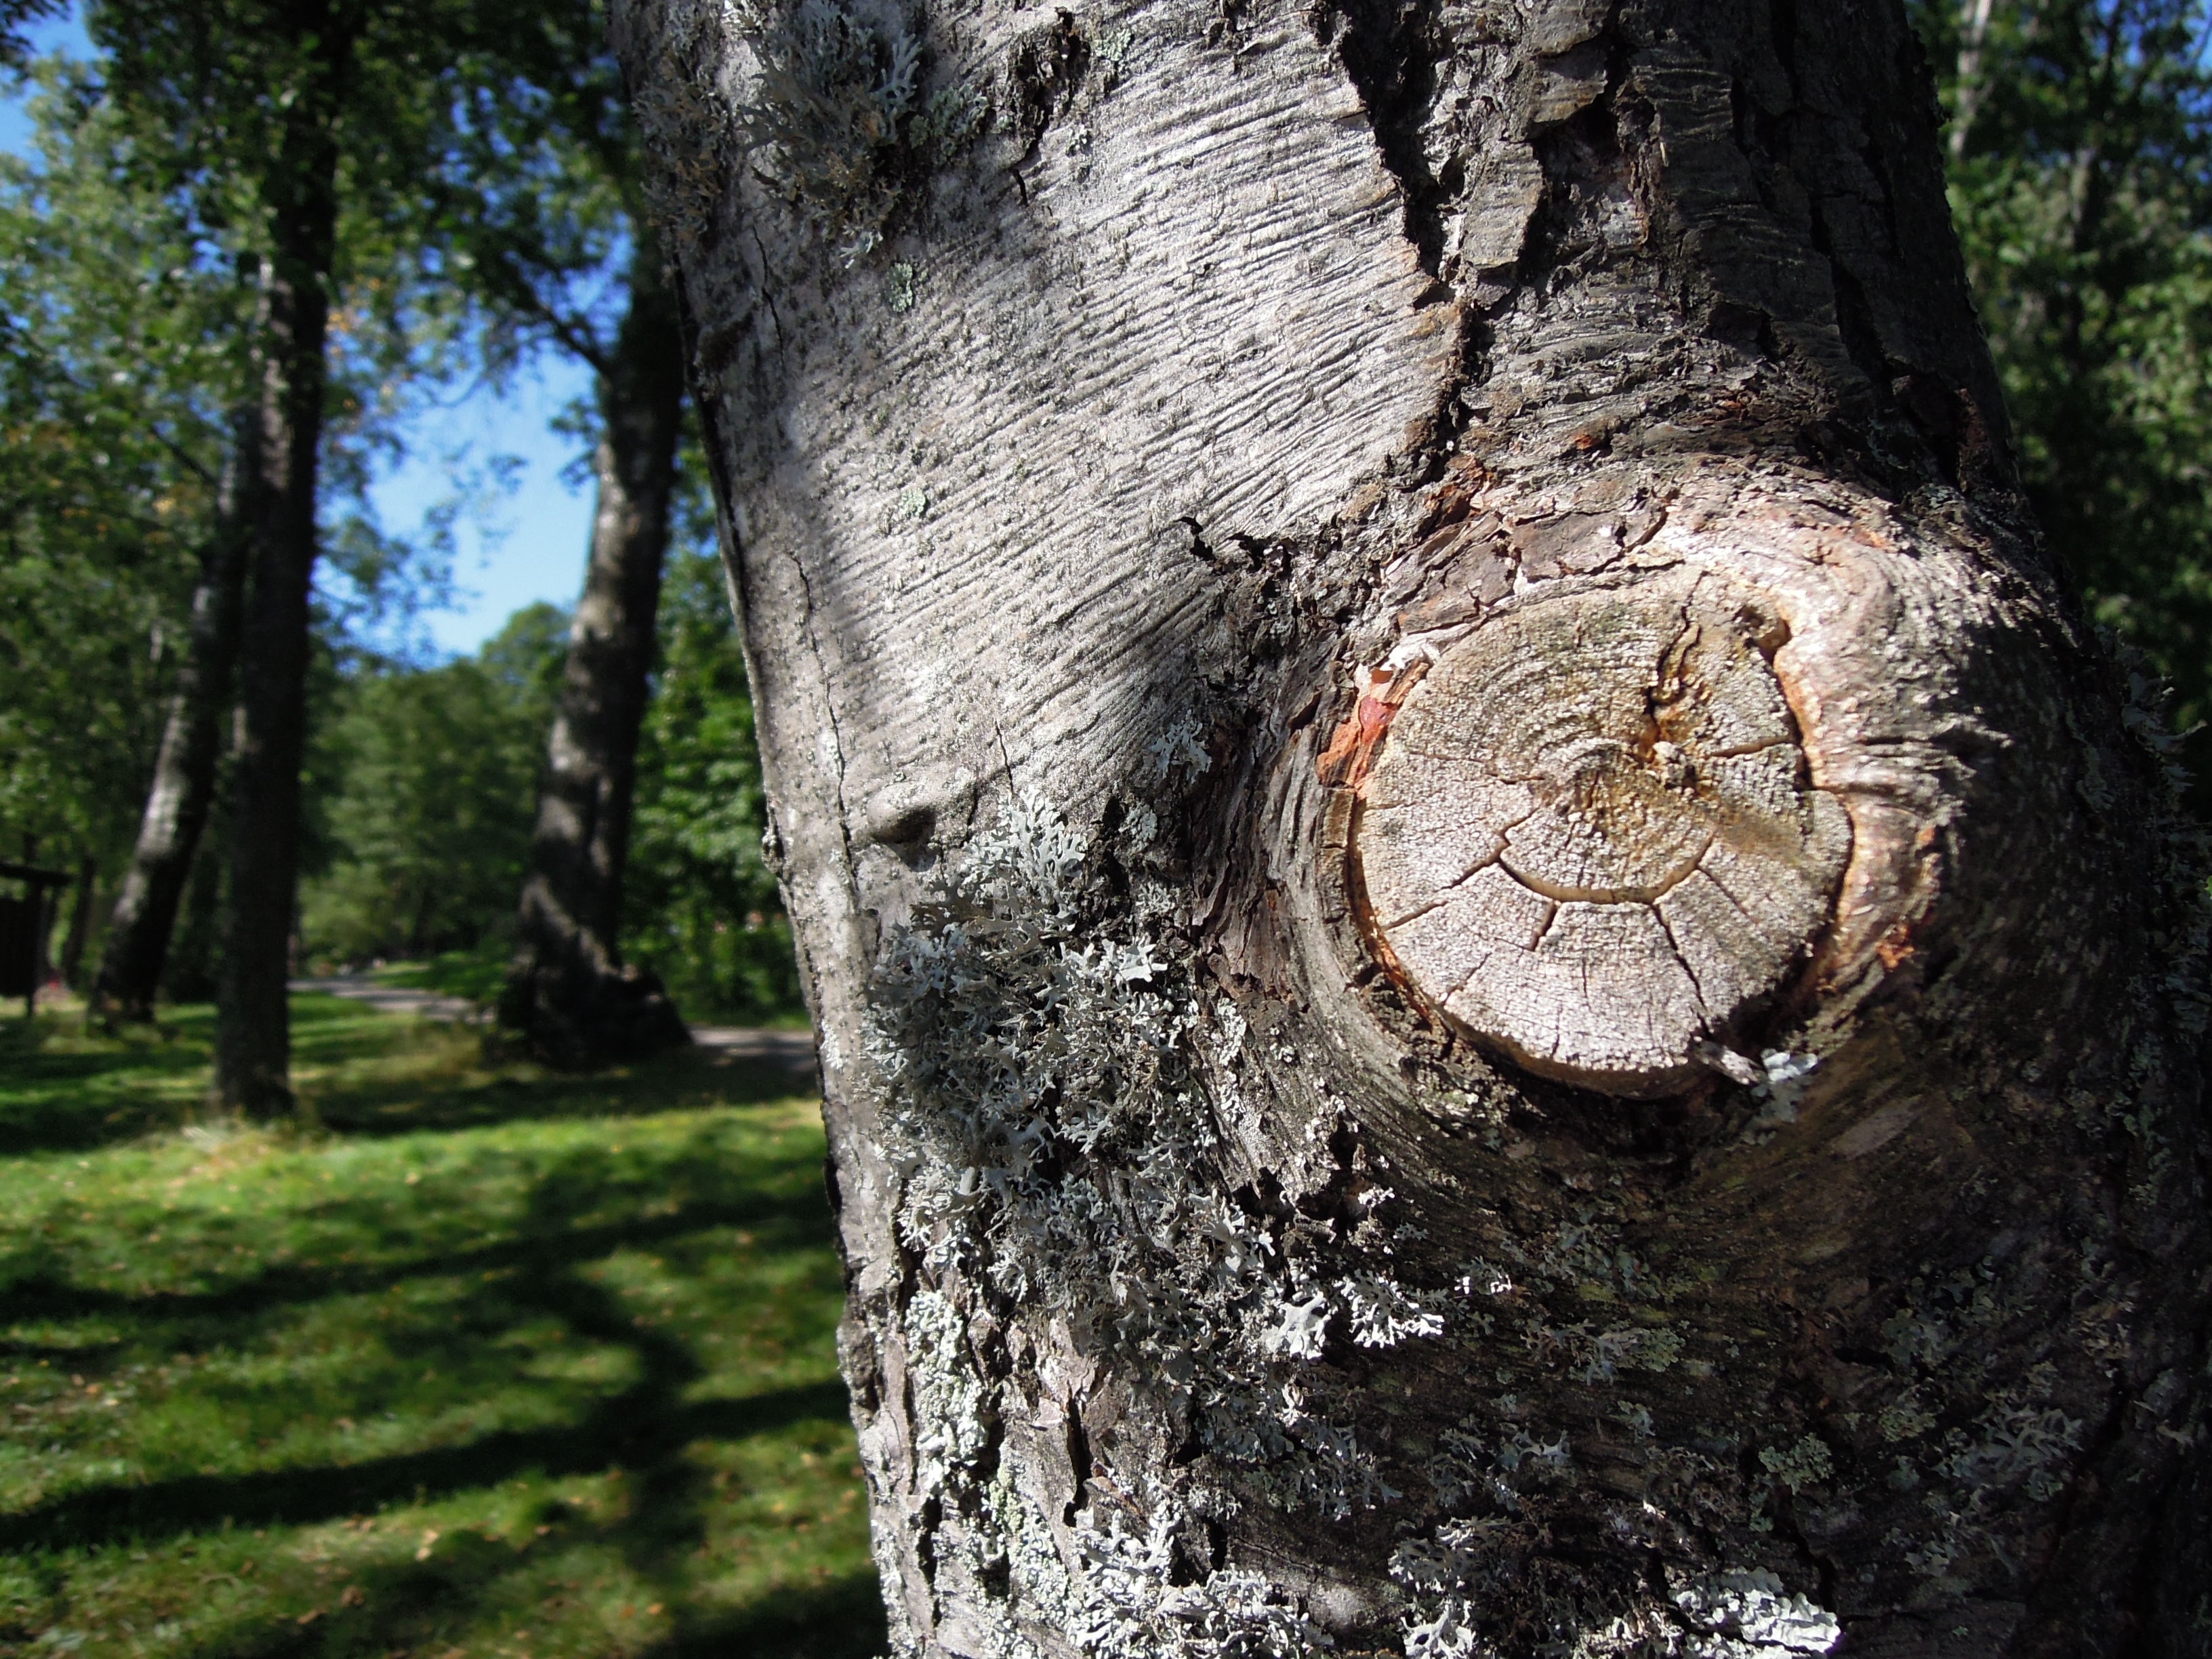
tree, nature, forest, branch, plant, wood, leaf, trunk, birch, autumn, deciduous, oak, woodland, finnish, annual rings, flowering plant, woody plant, land plant, sawn branch, branch removal